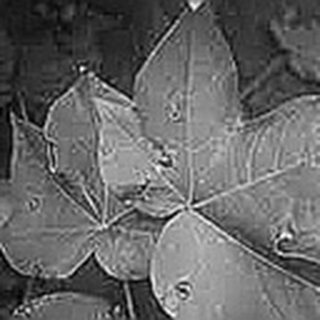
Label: cotton_target_spot